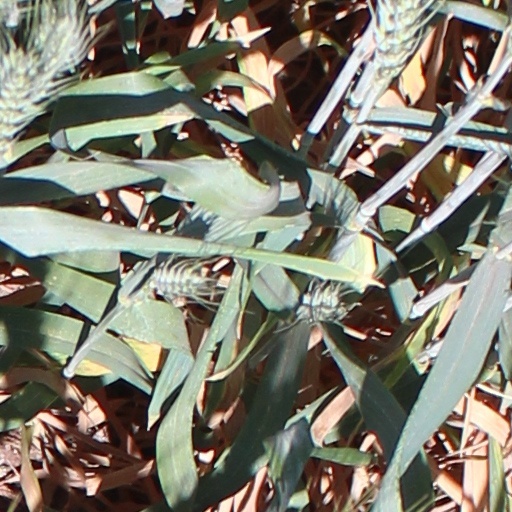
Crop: wheat